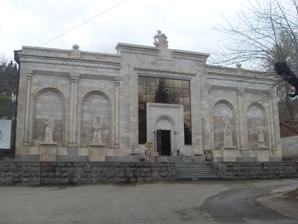
Building: Geological Museum and Art Gallery (Dilijan)
Country: Armenia
Year built: 1958
This article is an orphan , as no other articles link to it . Please introduce links to this page from related articles ; try the Find link tool for suggestions. ( September 2016 ) The Regional Museum and Art Gallery of Dilijan Դիլիջանի երկրագիտական թանգարան-պատկերասրահ Established 1950 (museum), 1958 (art gallery) Location 28 Myasnikyan str. Dilijan , Tavush Region , Armenia Director Ghazar Ghazaryan The Regional Museum and Art Gallery of Dilijan is a museum of local history and an art gallery in Dilijan , Armenia . The museum was opened in 1950 by the teacher Yeghishe Hovsepyan. It provides a comprehensive view of the history of Dilijan, the historical development of the local people, their lifestyle, culture monuments, and historical and geographical conditions. The art gallery was established in 1958. History Though the museum was established by Yeghishe Hovsepyan, its long-time director Albert Matinyan and the Honored Artist of Armenia Hovhannes Sharambeyan made every effort to make it treasury of archaeological items and works of art. Initially, all the items were collected in the town library. The former building of the museum was built in 1926 as a hotel, later used as a hospital and afterwards again was used as a hotel. It underwent reconstruction in 1927 to host the Geological Museum and Art Gallery of Dilijan. The old building of the museum was demolished, and during five years  new building of the museum was built. The official opening of the museum was held in 2010. It was opened to the public on 1 April 2011. Collections The museum exhibits the original works of Hovhannes Aivazovsky , Gevorg Bashinjaghian , Vardges Sureniants , Panos Terlemezyan , Edgar Chahine , Lev Lagorio , and Jean-Baptiste Greuzeare . It has also works of Dutch, Italian and French painters of the 16th, 17th, and 18th centuries, as well as paintings by the American painter Rockwell Kent and works of Jean Carzou . References